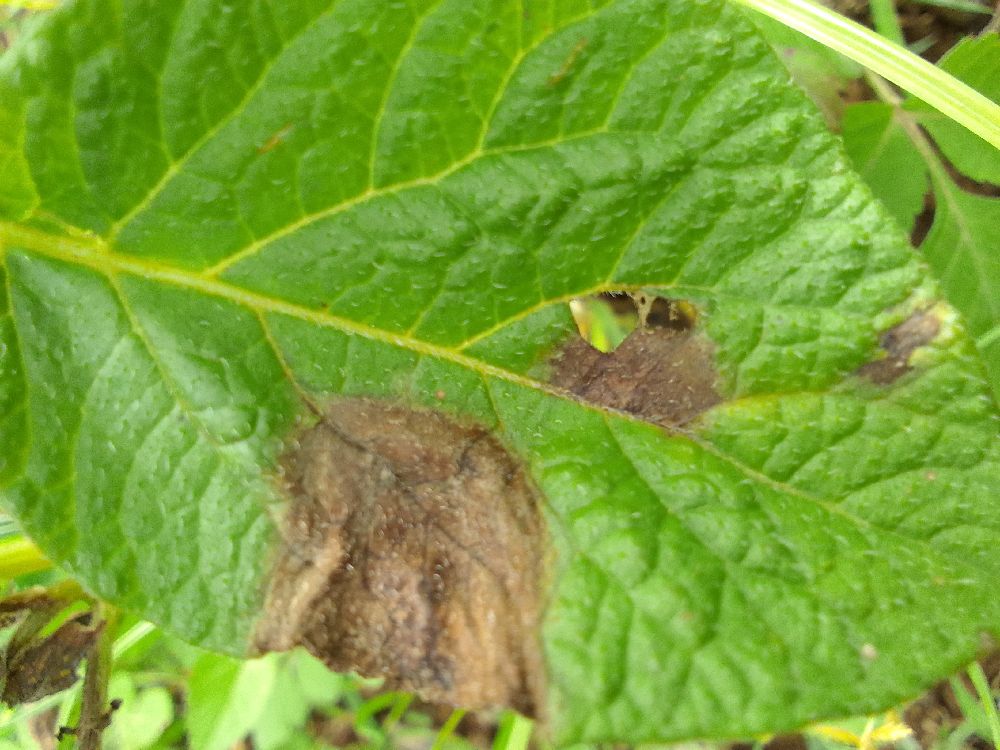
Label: Late blight